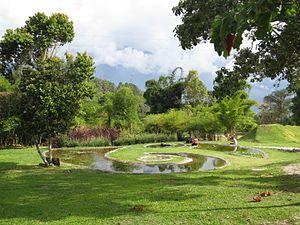
Le jardin botanique de Mérida est un jardin botanique de la ville de Mérida au Venezuela.